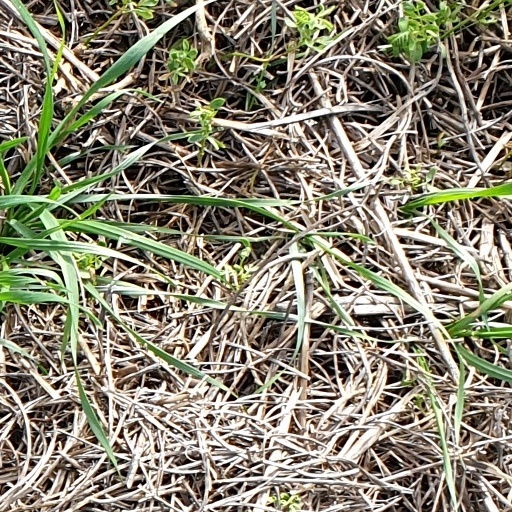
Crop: wheat